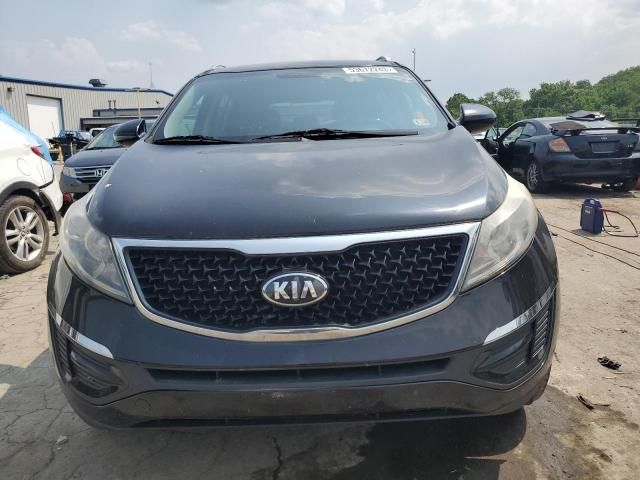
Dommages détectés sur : pare-choc avant, capot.
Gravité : mineur